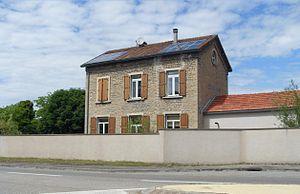
Ancienne gare du Chemin de fer de l'Est de Lyon à Saint-Hilaire-de-Brens.
Saint Hilaire de Brens est une commune française située dans le département de l'Isère, en région Auvergne-Rhône-Alpes.
Le Chemin de fer de l'Est de Lyon est un ancien réseau ferroviaire secondaire français à voie normale situé en partie dans le département du Rhône et en partie dans le département de l'Isère et qui reliait la Gare de Lyon-Est à Aoste-Saint-Genix via Crémieu, Saint-Hilaire de Brens et Soleymieu-Sablonnière.